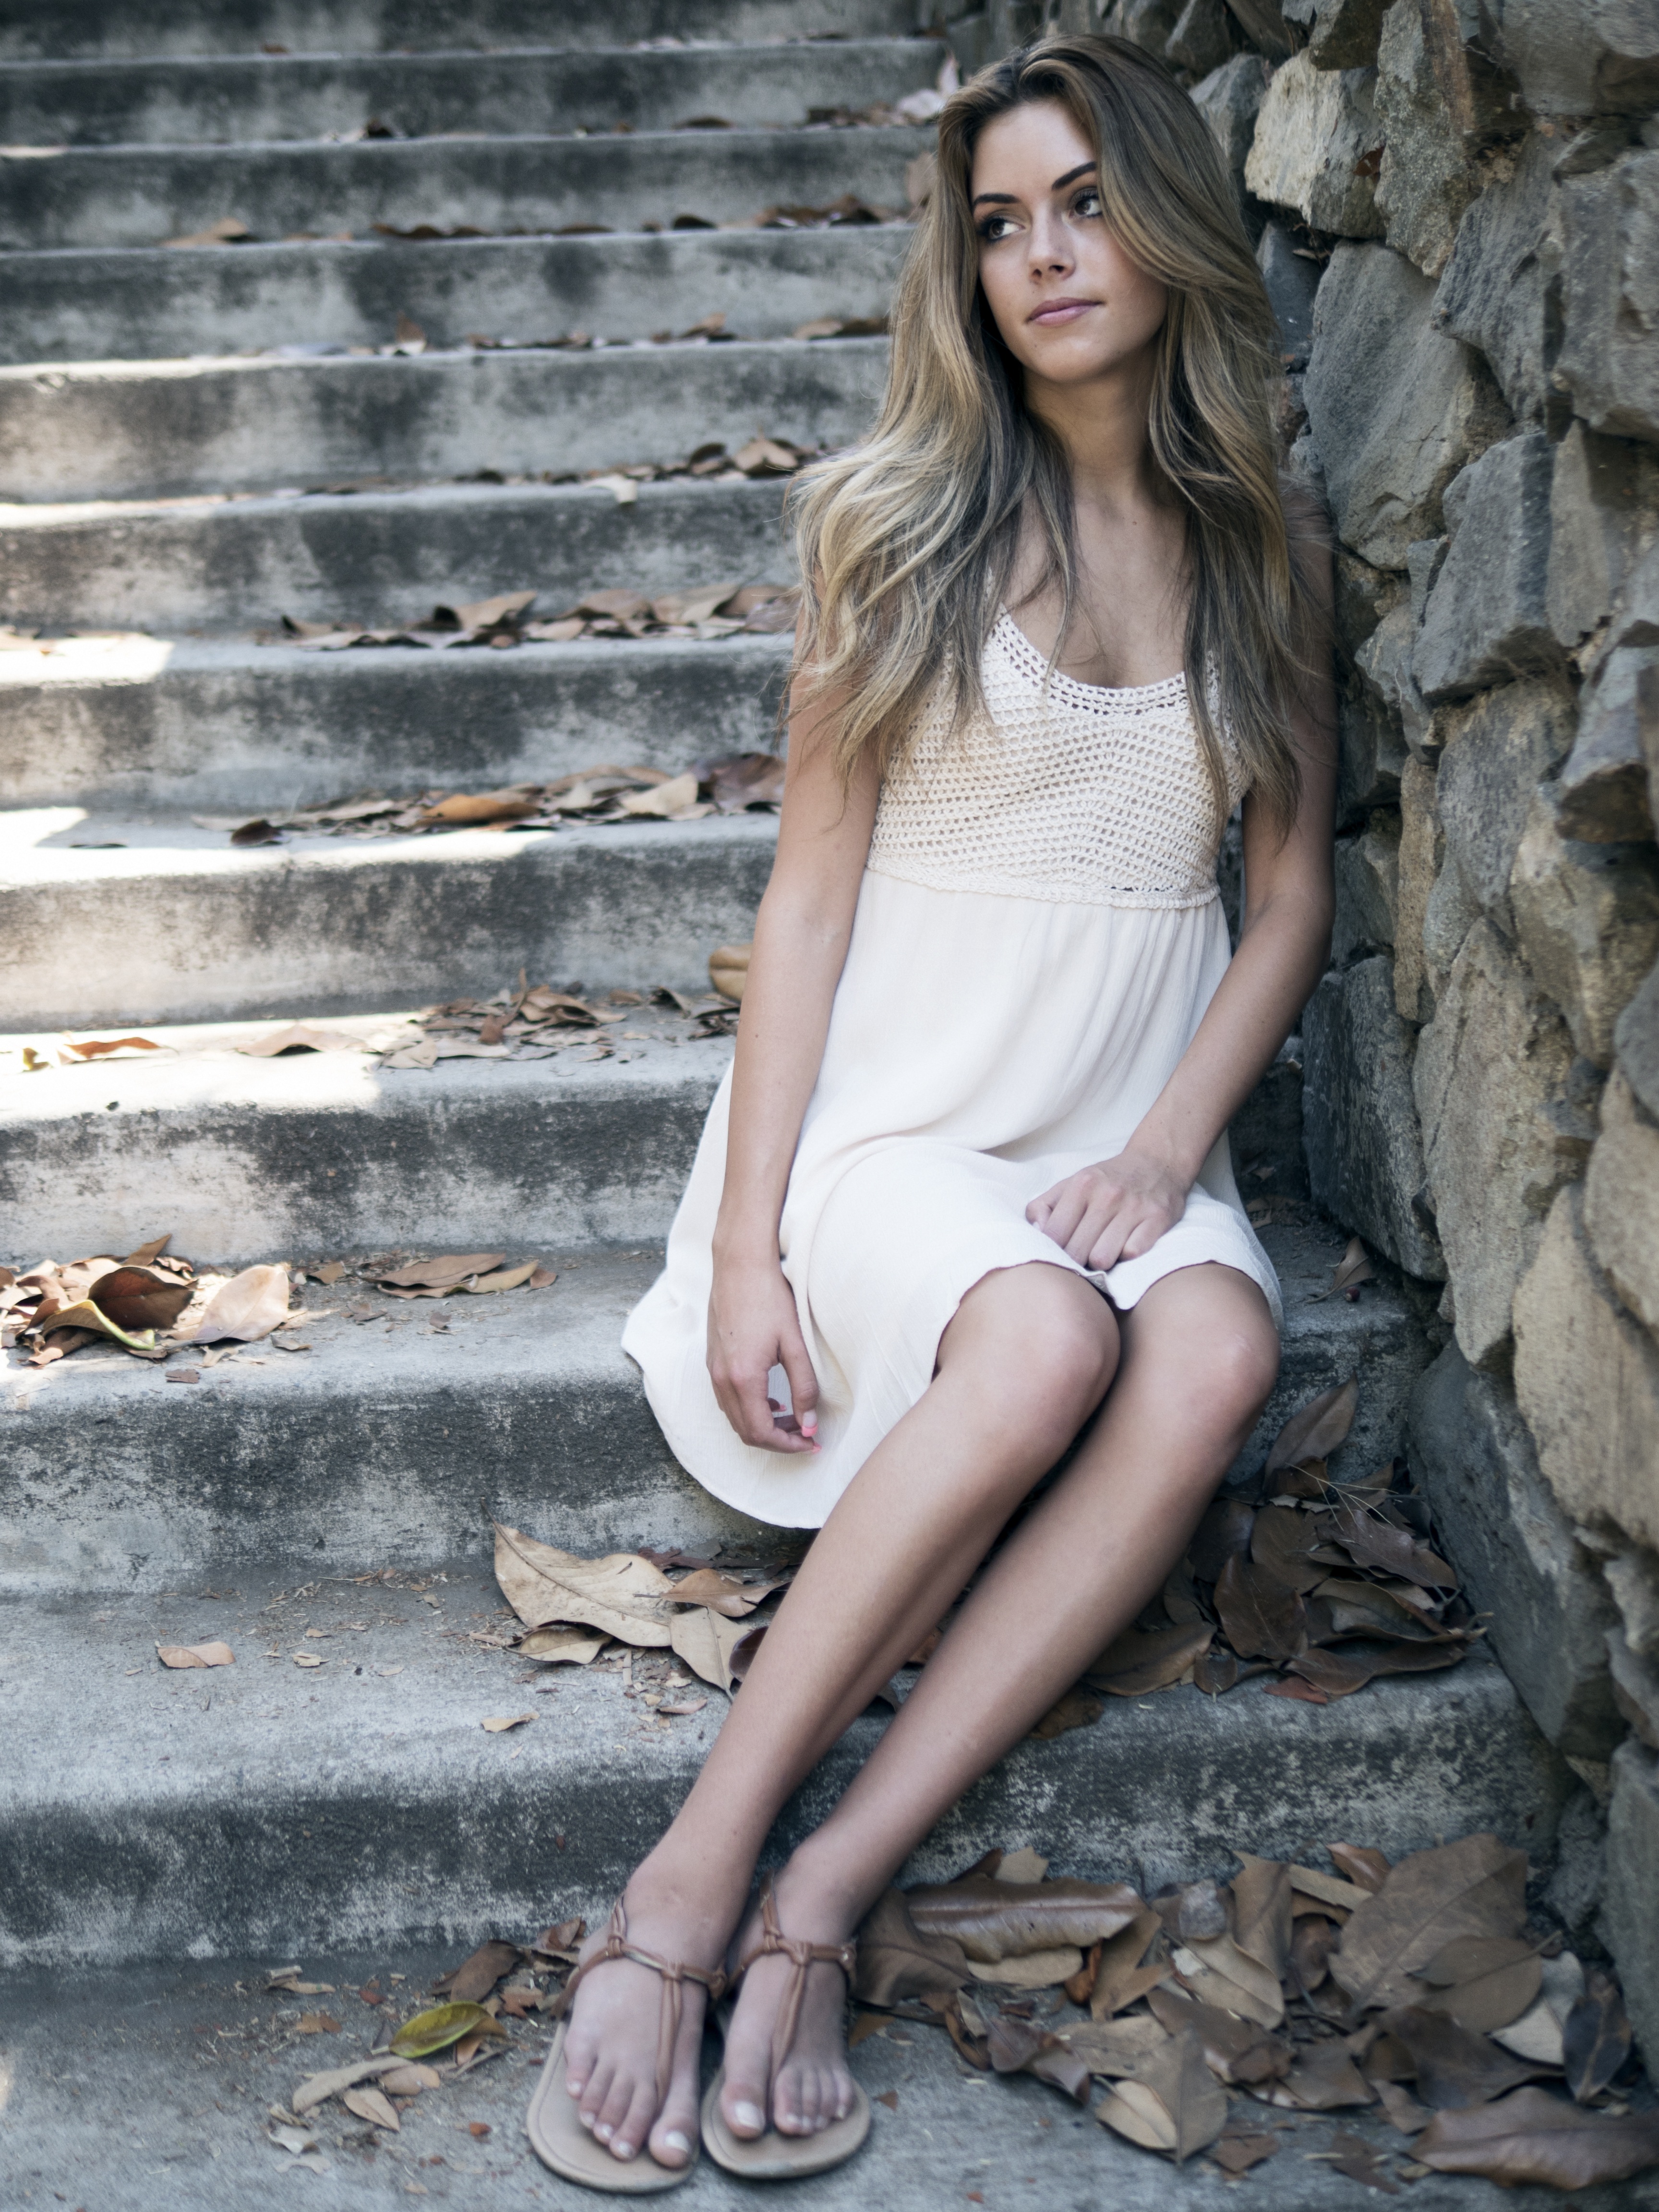
person, people, girl, woman, white, photography, cute, female, leg, portrait, model, young, spring, green, youth, sitting, natural, fresh, fashion, clothing, lady, healthy, hairstyle, smiling, smile, long hair, human body, caucasian, face, eyes, dress, happy, happiness, thigh, footwear, skin, beauty, joy, beautiful, teen, beautiful women, attractive, adult, beautiful woman, beauty girl, woman smile, royalty free, photo shoot, beautiful woman smiling, woman smiling, beautiful smile, smiling woman, brown hair, portrait photography, human positions, art model, supermodel